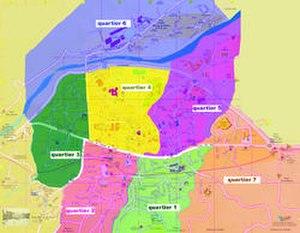
quariter
Prades est une commune du sud de la France. Sous-préfecture et chef-lieu de canton du département des Pyrénées-Orientales, en région Occitanie, cette ancienne cité fortifiée fondée au IXᵉ siècle, est aujourd'hui la principale ville de l'ouest du département. Peuplée de 6 124 habitants en 2017, Prades est la ville-centre d'une unité urbaine de 9 253 habitants en 2014. Ses habitants sont appelés les Pradéens et les Pradéennes.